Cosmonova

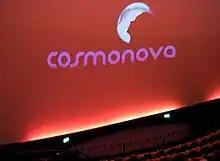
Cosmonova logo

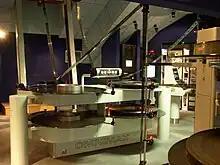
The IMAX Dome 1570 film projector in Cosmonova's control room

Cosmonova is an IMAX Dome cinema and planetarium located in an annex of the Swedish Museum of Natural History in Stockholm, Sweden. Cosmonova premiered over three nights starting on 13 October 1992, with the first public showing on 16 October. It was the first ever dedicated IMAX installation in Sweden (and third in the Nordic countries after Tietomaa Science Centre in Oulu, Finland and Tycho Brahe Planetarium in Copenhagen, Denmark) and is also the largest planetarium in Sweden.